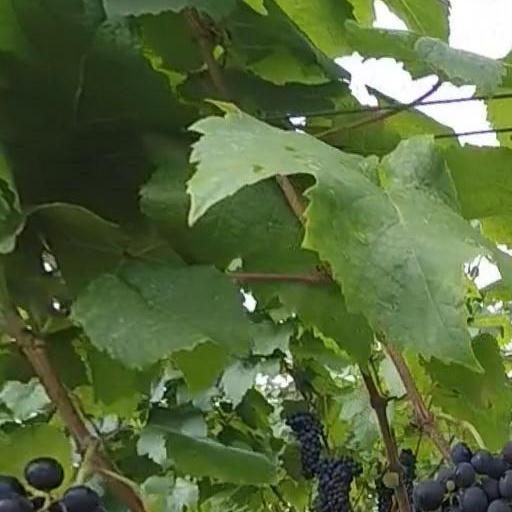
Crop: grape